Angelus Silesius

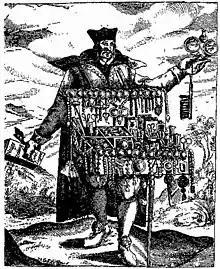
Protestant authorities attacked and denounced Silesius in print for his Catholic and mystical beliefs, as with this caricature from the "Wohlverdientes Kapitel" (1664) depicting him as a peddler of potions, rosaries, gambling cards and dice, spectacles, and other immoral wares.

The Lutheran authorities in the Reformed states of the Empire were not tolerant of Scheffler's increasing mysticism, and he was publicly attacked and denounced as a heretic. At this time, the Habsburg rulers (who were Catholic) were pushing for a Counter Reformation and advocated a re-Catholicisation of Europe. Scheffler sought to convert to Catholicism and was received by the Church of Saint Matthias in Breslau on 12 June 1653. Upon being received, he took the name "Angelus", the Latin form of "angel", derived from the Greek "ángelos" ("messenger"); for his epithet, he took "Silesius" (Latin for "Silesian"). It is uncertain why he took this name, but he may have added it in honour of his native Silesia or to honour a favourite scholastic, mystic or theosophic author, to distinguish himself from other famous writers of his era: perhaps the Spanish mystic writer Juan de los Ángeles (author of "The Triumph of Love") or Lutheran theologian Johann Angelus in Darmstadt. He no longer used the name Scheffler, but did on occasion use his first name, Johann. From 1653 until his death, he used the names "Angelus Silesius" and also "Johann Angelus Silesius".